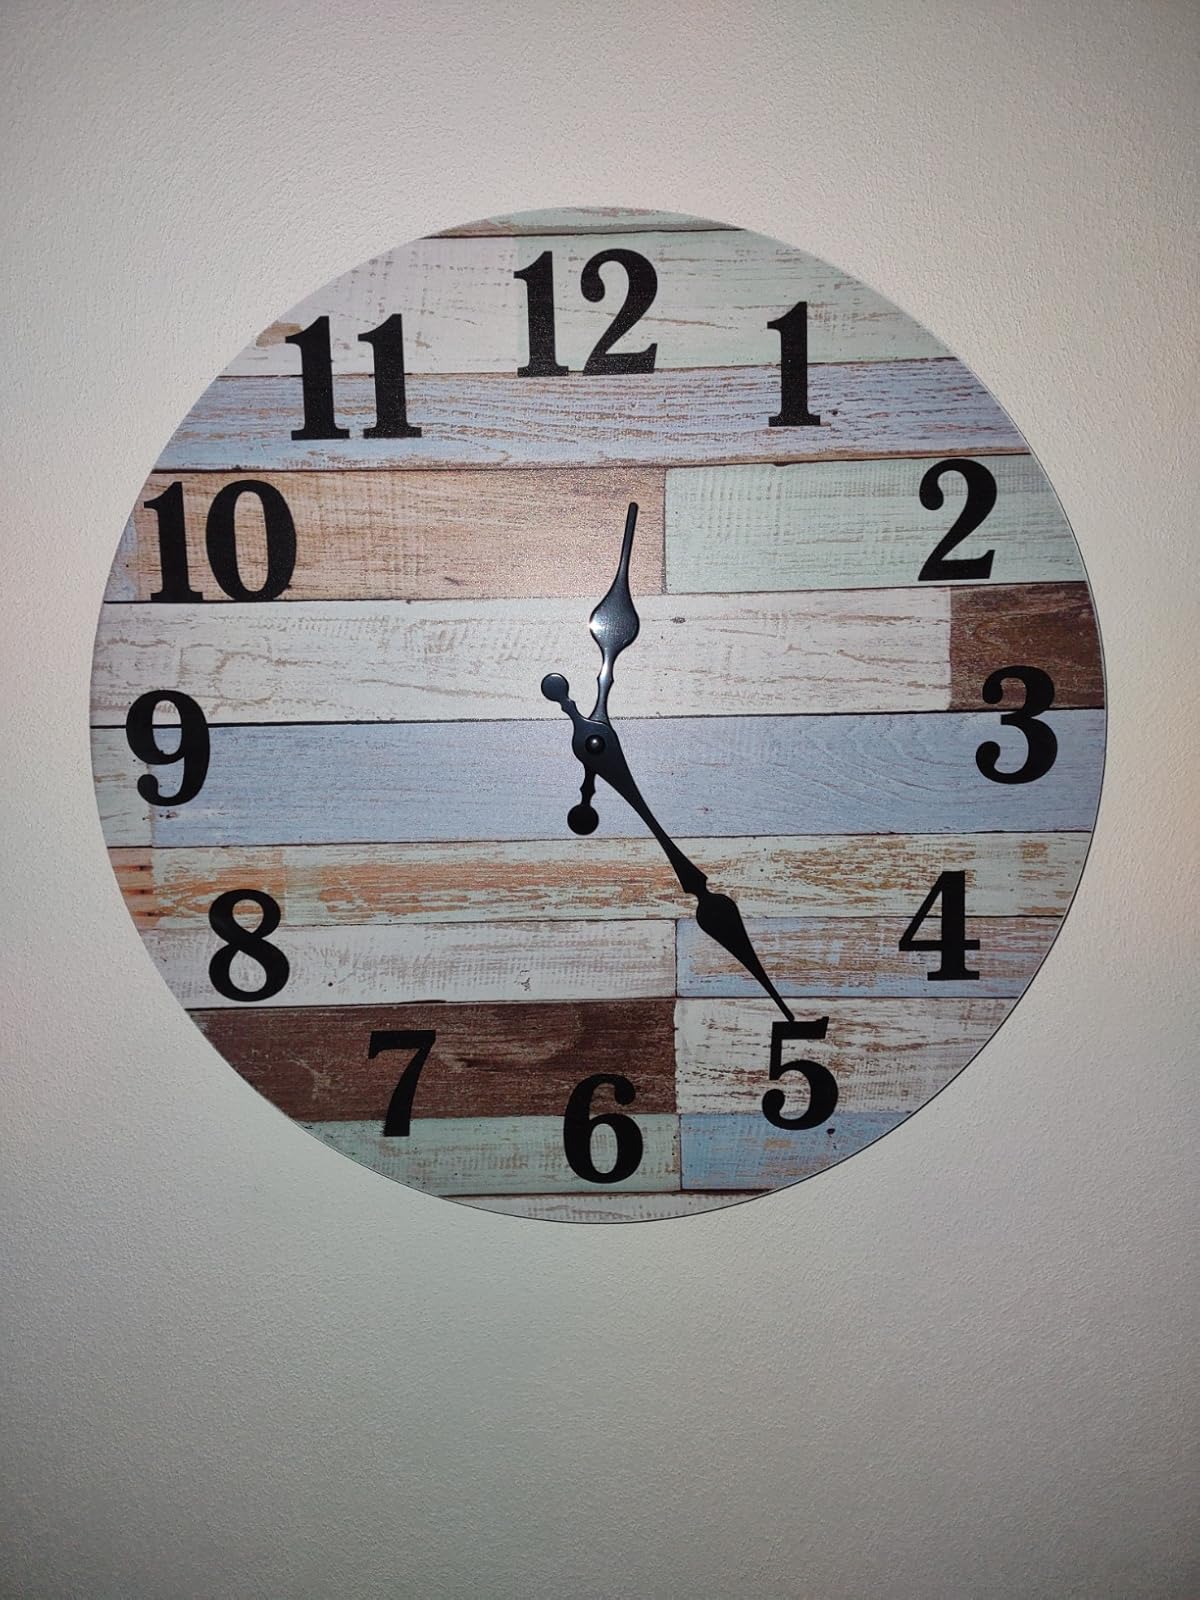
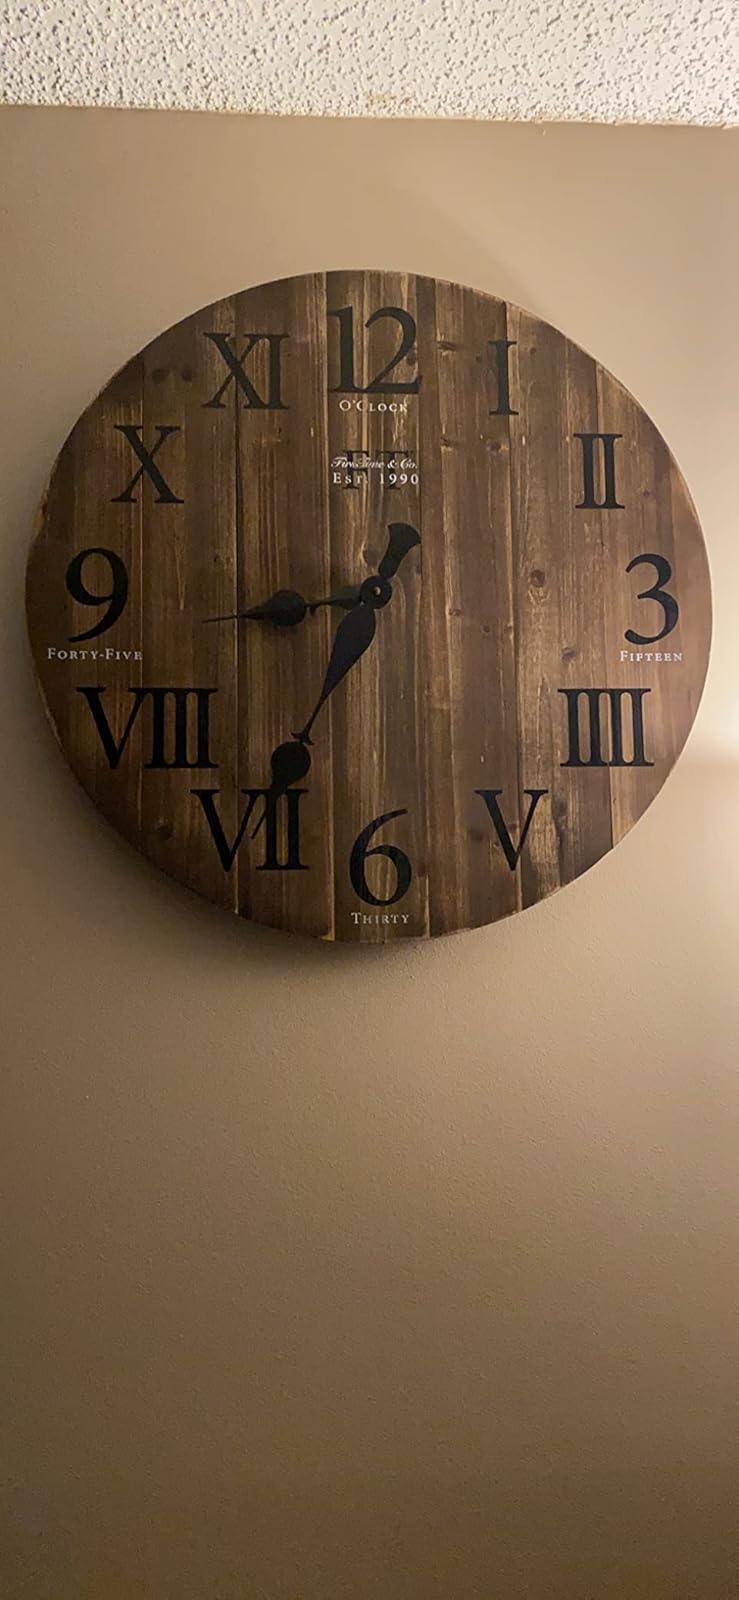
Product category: clock
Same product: no